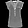
Label: Shirt